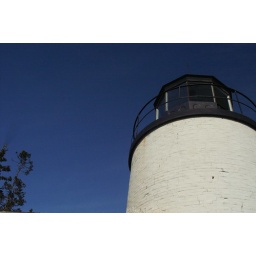
Bass Harbor against a blue sky